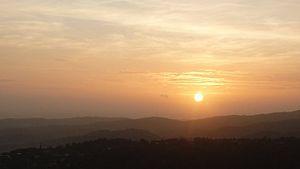
Coucher de soleil depuis ""The Anvil"" à Palma Sola. Italiano: Tramonto dalla ""Anvil"" a Palma Sola."